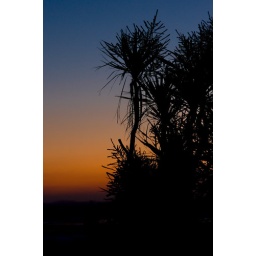
Cabbage tree sillouette against last nights sunset....... as seen from our bedroom balcony